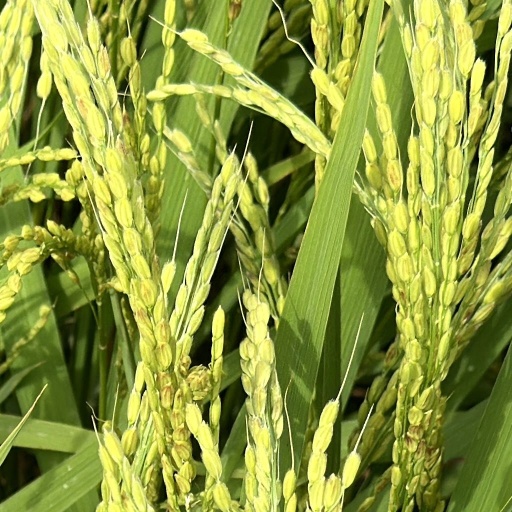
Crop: rice